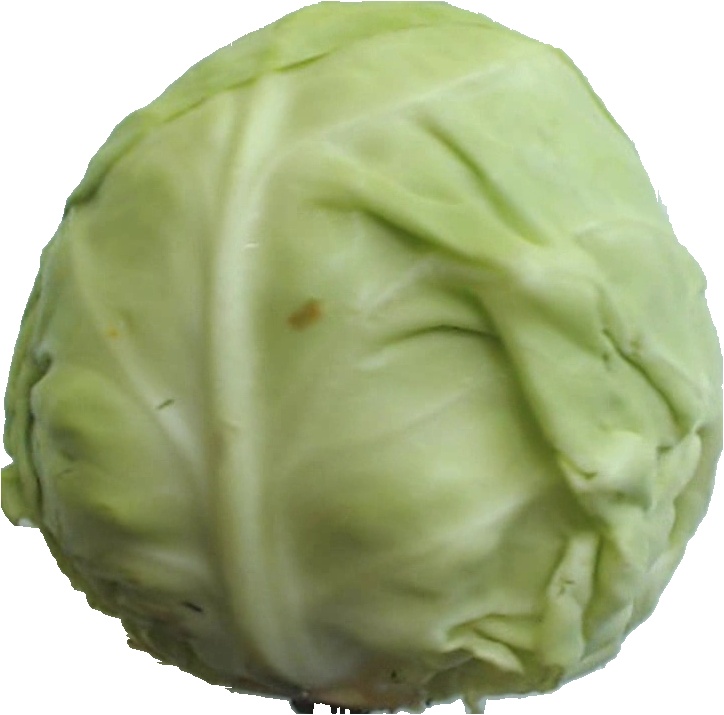
Label: cabbage_white_1